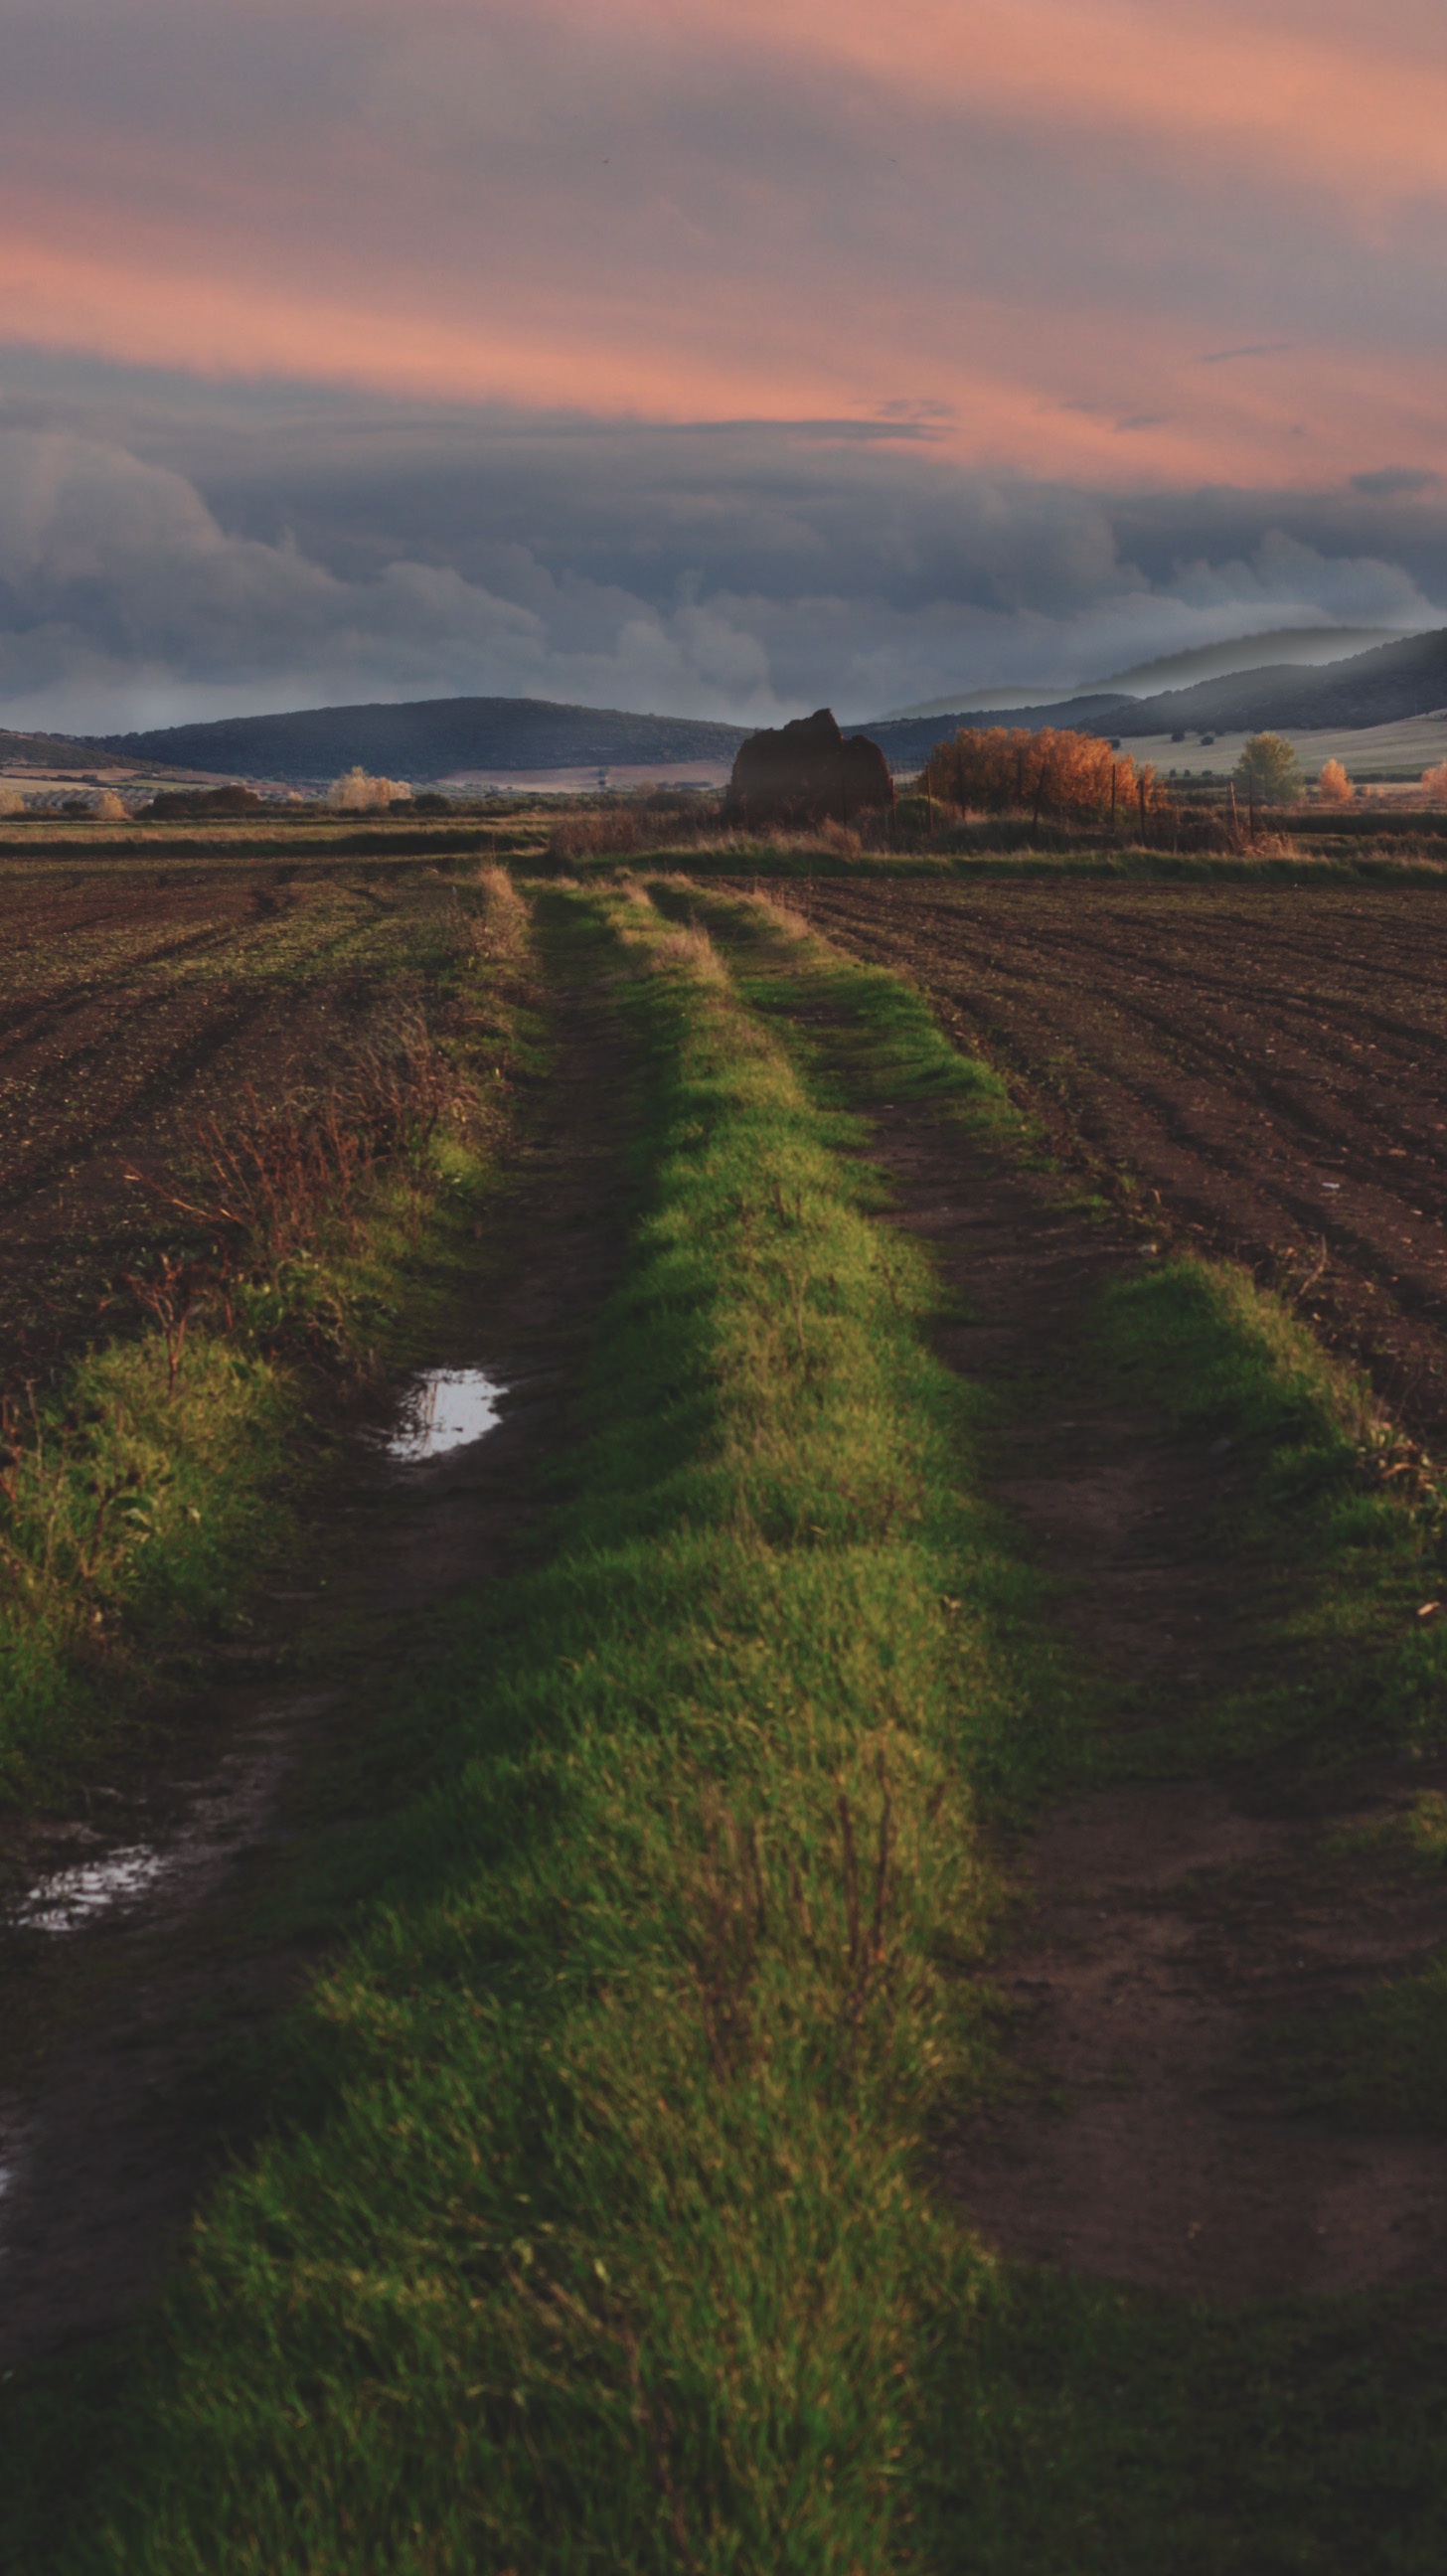
landscape, coast, tree, nature, grass, horizon, marsh, cloud, sky, sunrise, sunset, field, prairie, sunlight, morning, hill, dawn, dusk, evening, soil, agriculture, plain, grassland, wetland, habitat, rural area, natural environment, atmospheric phenomenon